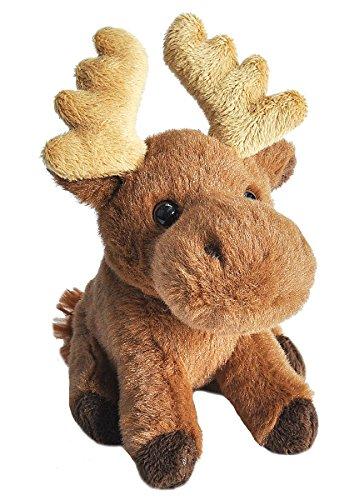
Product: Wild Republic Moose Plush, Stuffed Animal, Plush Toy, Gifts for Kids, Cuddlekins 5 inches
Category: Toys & Games | Stuffed Animals & Plush Toys | Stuffed Animals & Teddy Bears
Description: All the softness and detail as a Cuddlekin.
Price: $4.99
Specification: ProductDimensions:5x4x5inches|ItemWeight:1.6ounces|ShippingWeight:1.6ounces(Viewshippingratesandpolicies)|ASIN:B07DDDJTNQ|Itemmodelnumber:21182|Manufacturerrecommendedage:0monthsandup